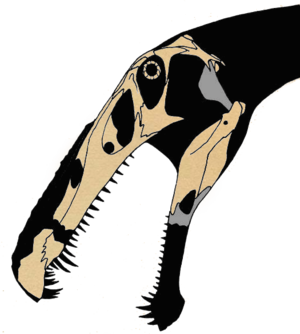
Irritator est un genre de dinosaure spinosauridé apparenté au spinosaure. Il a vécu au début du Crétacé, il y a environ 110 Ma. Les estimations actuelles sur sa taille indiquent une longueur de 8 m pour une hauteur de 3 m.